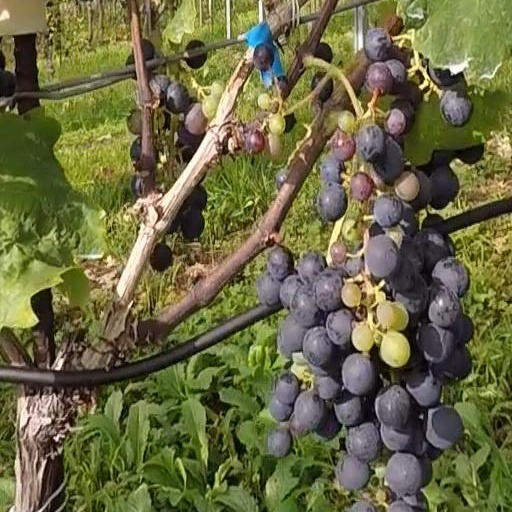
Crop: grape